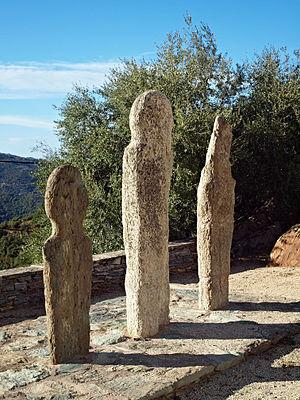
Piève, Nebbio (Corse) - Les 3 statues-menhirs placées devant l'église San Quilico
Le massif du Monte Astu est un massif montagneux de Corse culminant au Monte Astu. Il est le deuxième plus élevé des trois massifs de moyenne montagne de l'île.
Piève est une commune française située dans la circonscription départementale de la Haute-Corse et le territoire de la collectivité de Corse. Le village appartient à l'ancienne piève de San Quilico, dans le Nebbio.
Cet article présente la liste des sites mégalithiques de la Haute-Corse, en France.